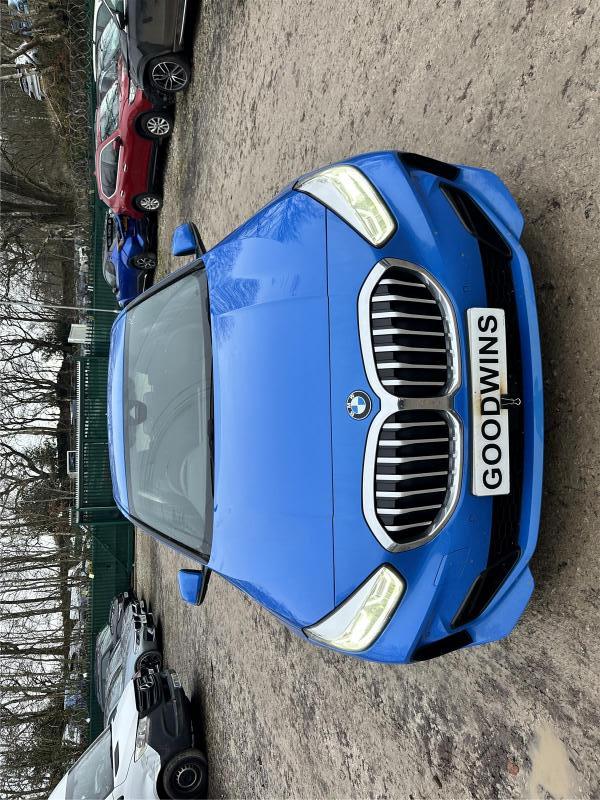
Aucun dommage détecté.
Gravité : aucun